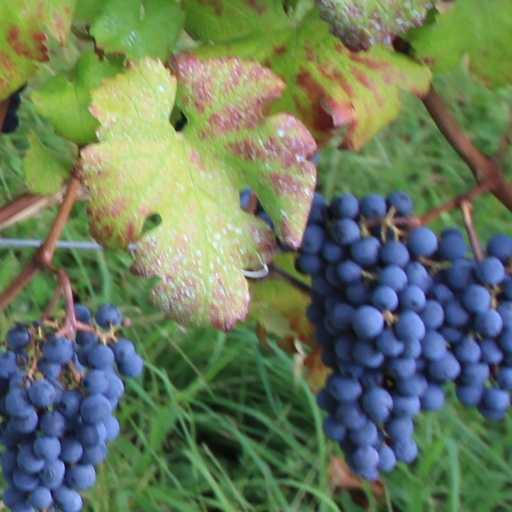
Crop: grape